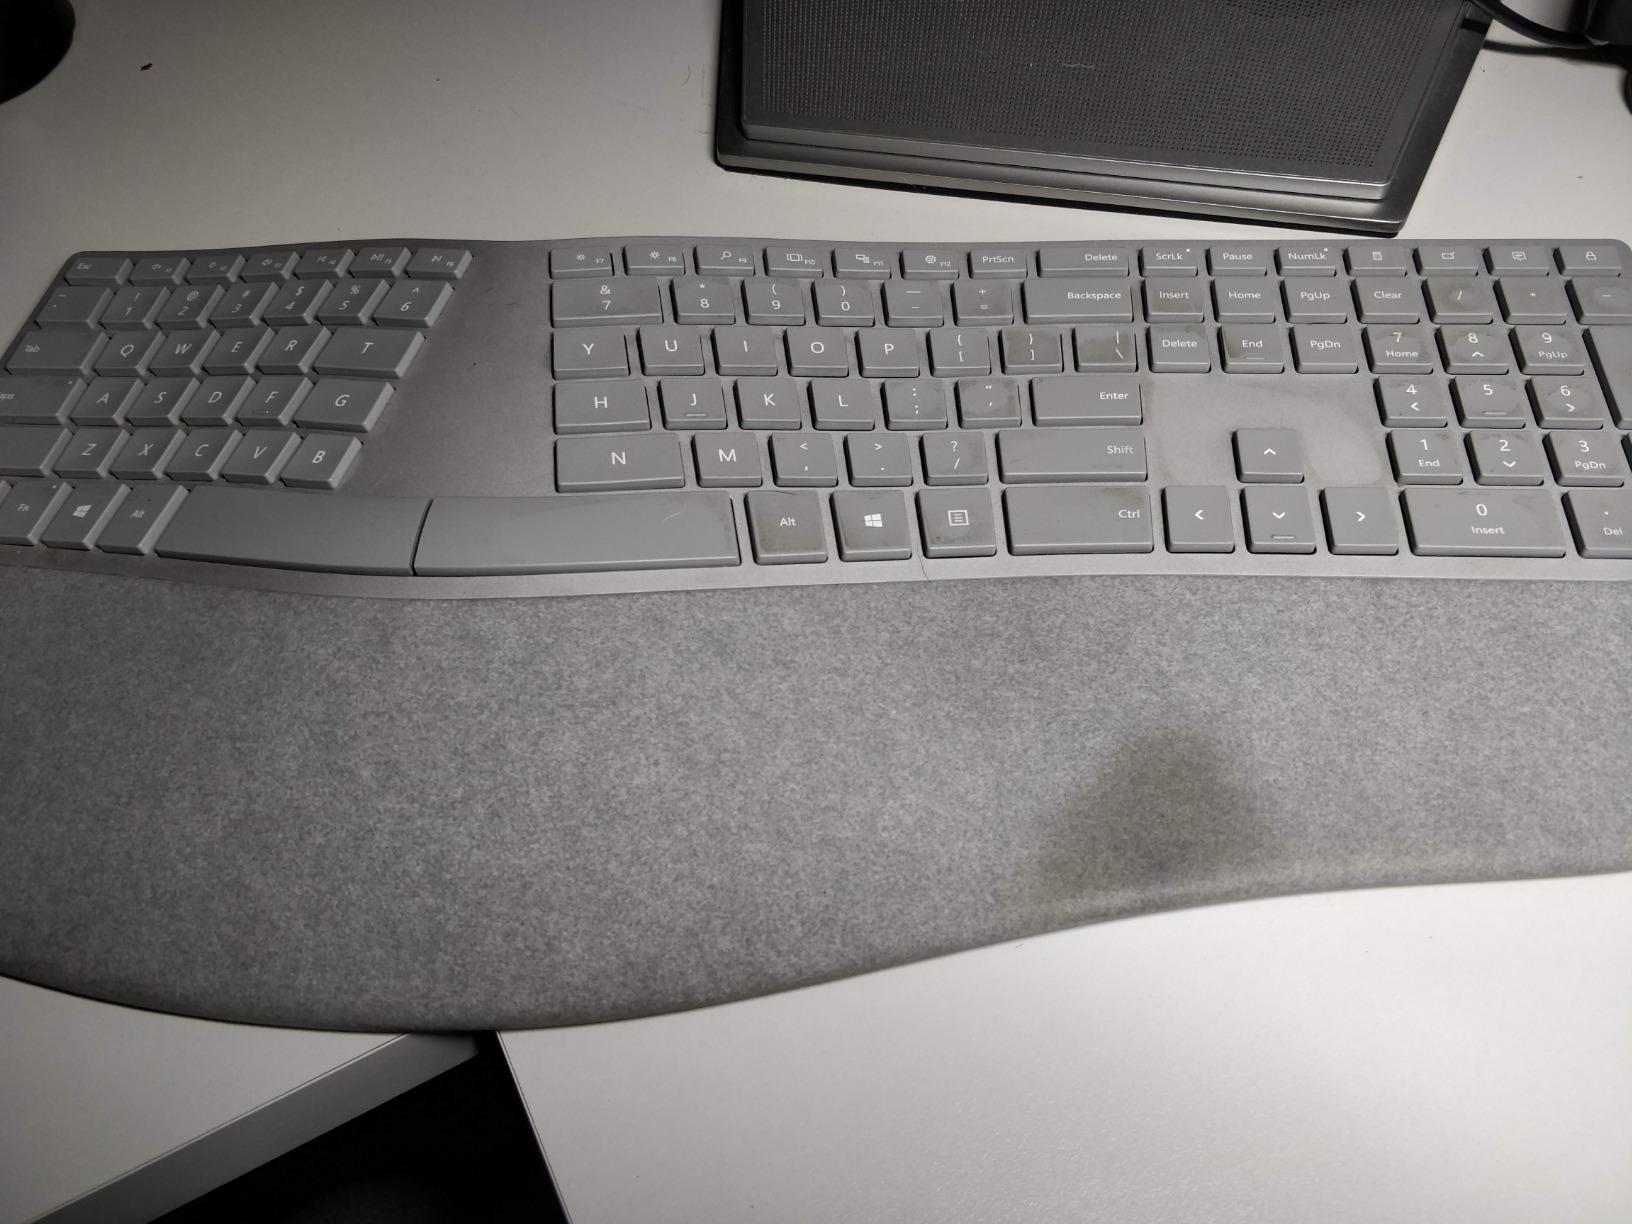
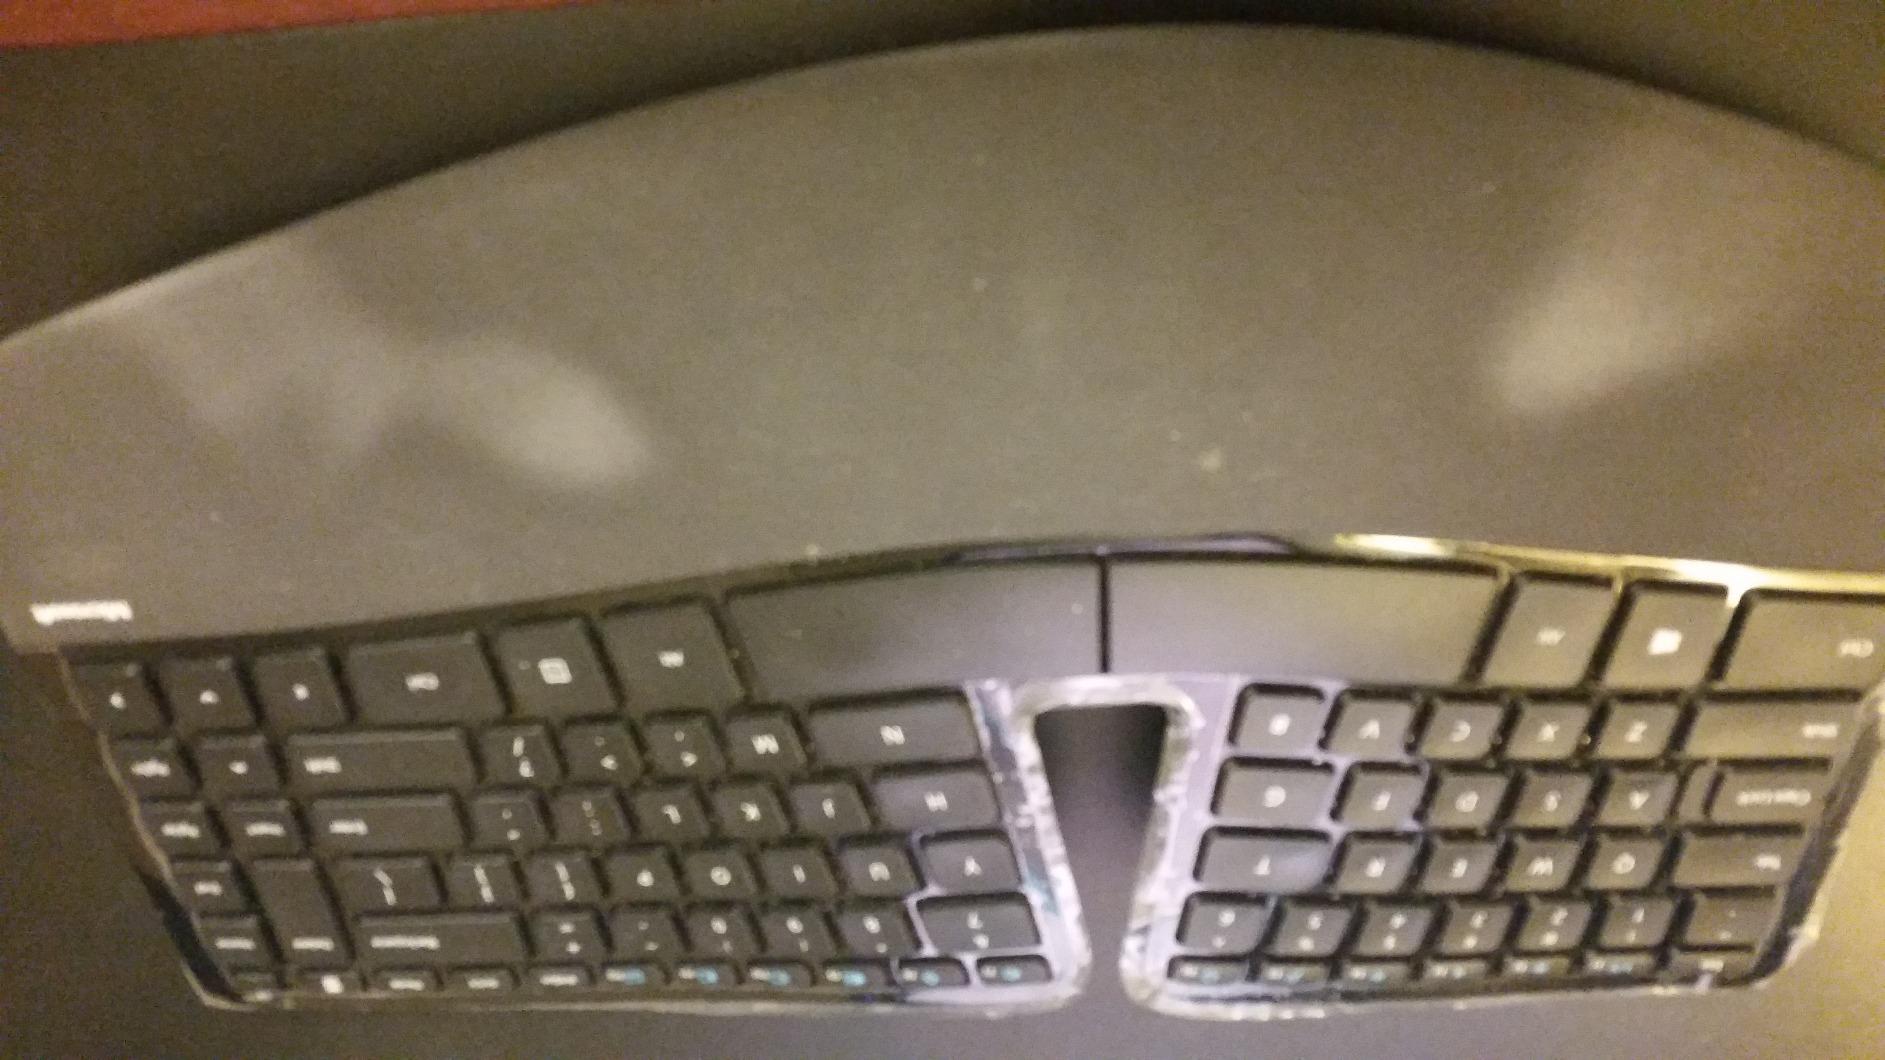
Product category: keyboard
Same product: no